Moritz Schreber

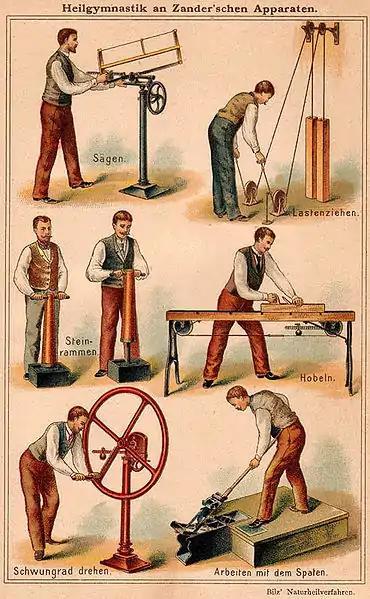
Contemporary depiction of remedial exercises

Schreber advocated both his "systematic remedial exercises" and countryside exercise for urban youth. During his time, the term "Volksgesundheit" (public health) was coined. Back then, it comprised the idea of a "healthy relief of excessive energy", as Schreber rigidly opposed masturbation and even experimented with mechanical devices to prevent it in adolescents (see below).